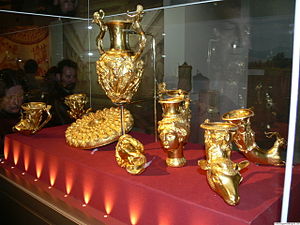
Thrakere / Arkæologi
En trakisk guldskat fra Panagyurishte, Bulgarien.
Thrakere eller trakere var en gruppe indoeuropæiske stammer, som talte et thrakisk sprog – en knapt dokumenteret gren af den indoeuropæiske sprogfamilie. Disse folk bosatte sig på Balkan i de østlige, centrale og sydlige dele, samt i tilstødende dele af Europa.